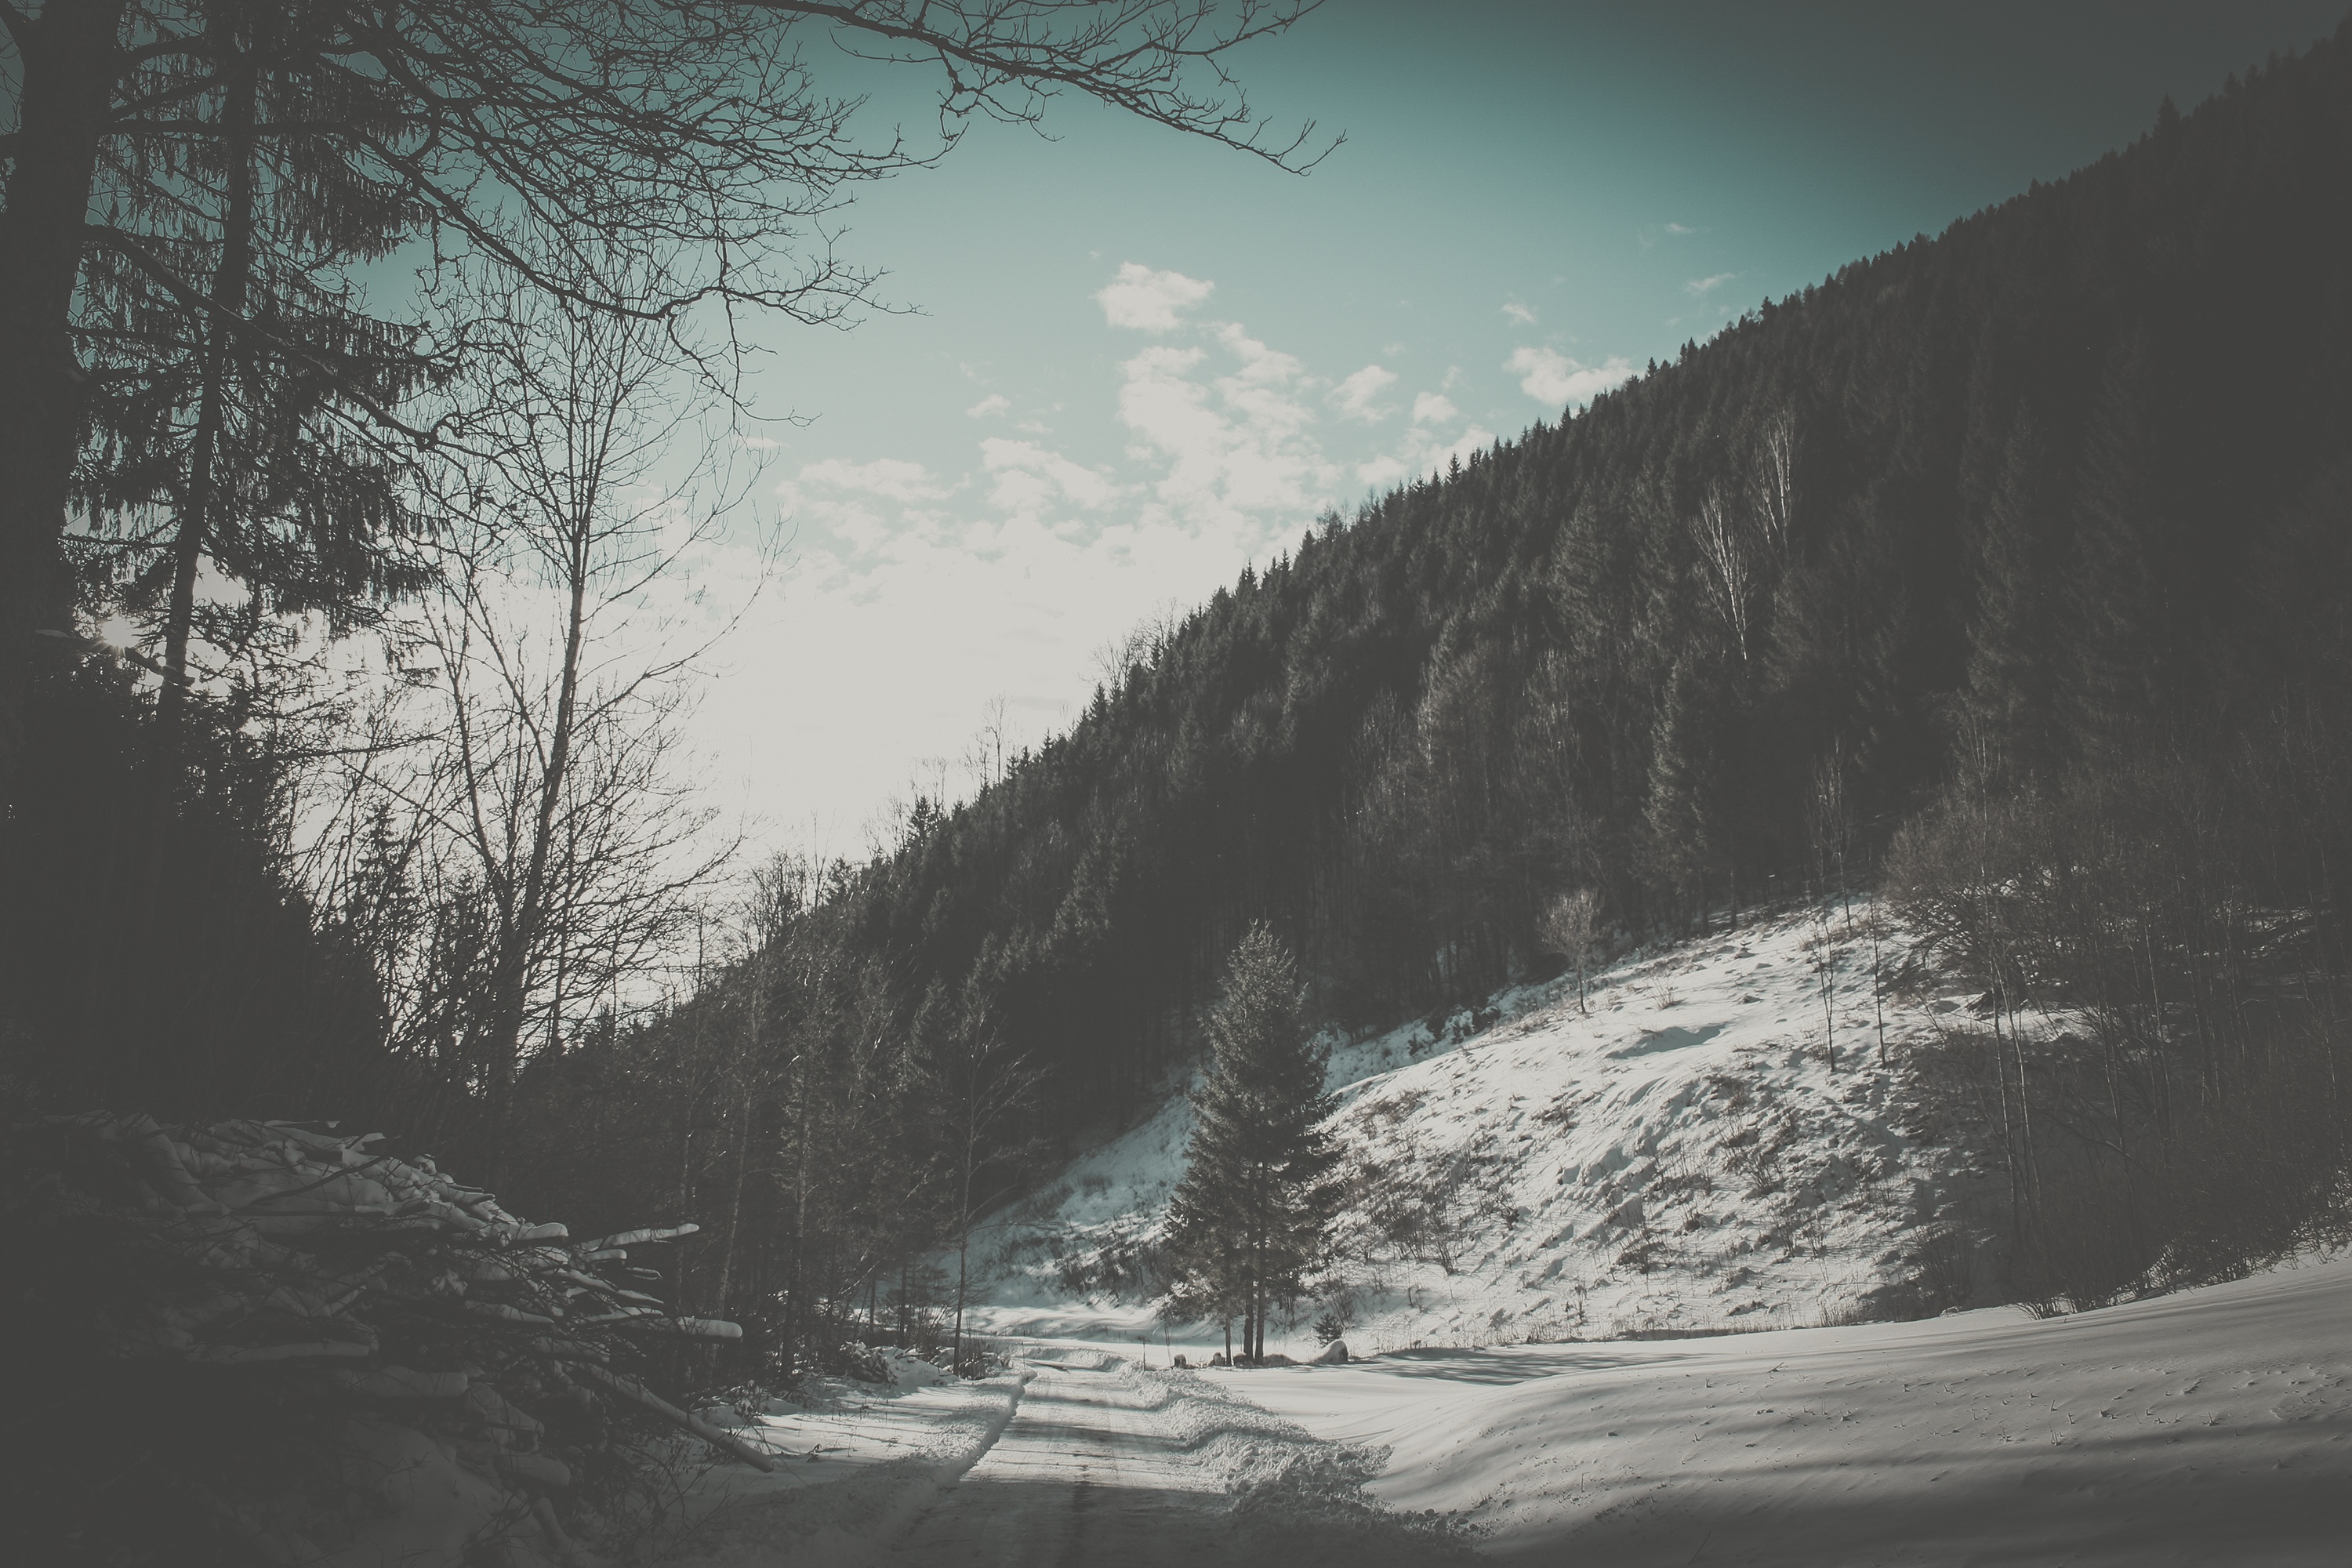
tree, nature, mountain, snow, winter, black and white, mist, morning, hill, mountain range, weather, monochrome, season, monochrome photography, atmospheric phenomenon, mountainous landforms